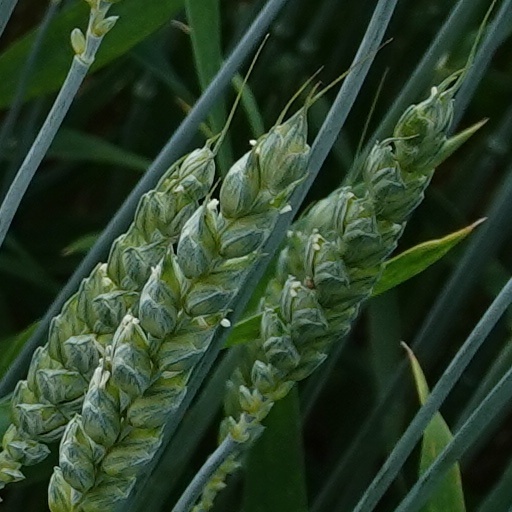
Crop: wheat